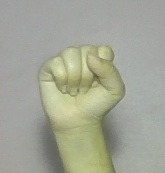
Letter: saad